Stomach

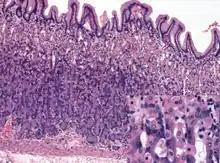
Histology of normal fundic mucosa. Fundic glands are simple, branched tubular glands that extend from the bottom of the gastric pits to the muscularis mucosae; the more distinctive cells are parietal cells. H&E stain.

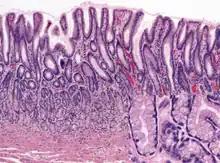
Histology of normal antral mucosa. Antral mucosa is formed by branched coiled tubular glands lined by secretory cells similar in appearance to the surface mucous cells. H&E stain.

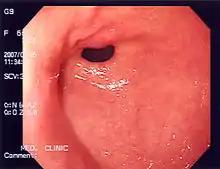
An endoscopy of a normal stomach of a healthy 65-year-old woman

The mucosa lining the stomach is lined with gastric pits, which receive gastric juice, secreted by between 2 and 7 gastric glands. Gastric juice is an acidic fluid containing hydrochloric acid and digestive enzymes. The glands contains a number of cells, with the function of the glands changing depending on their position within the stomach.